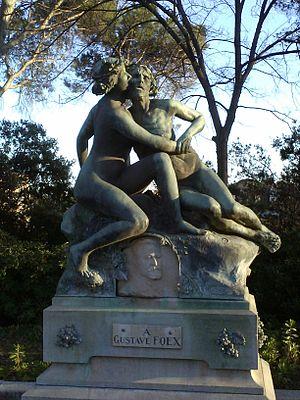
Monument en l'honneur de Gustave Foëx sur le campus principal de Montpellier SupAgro.
Gustave Foëx est un œnologue né à Marseille en 1844 qui enseigna à l'école d'agriculture de Montpellier. En 1876, il créa le vignoble de cette école afin de tester la résistance des espèces américaines au phylloxéra.